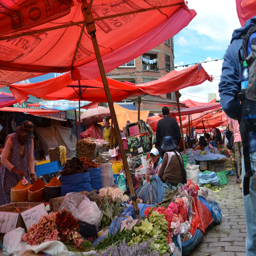
an intersection is closed traffic for a market .